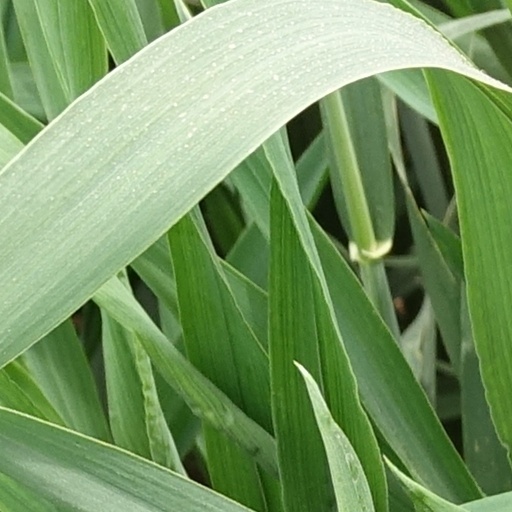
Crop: wheat